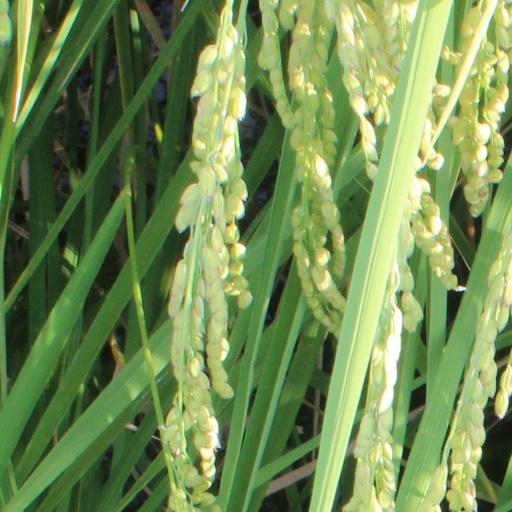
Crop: rice